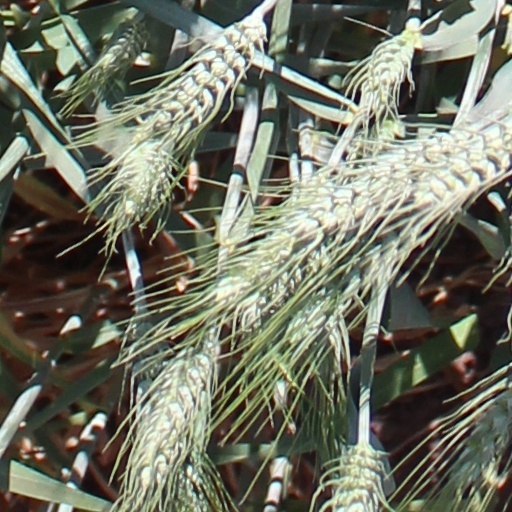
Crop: wheat